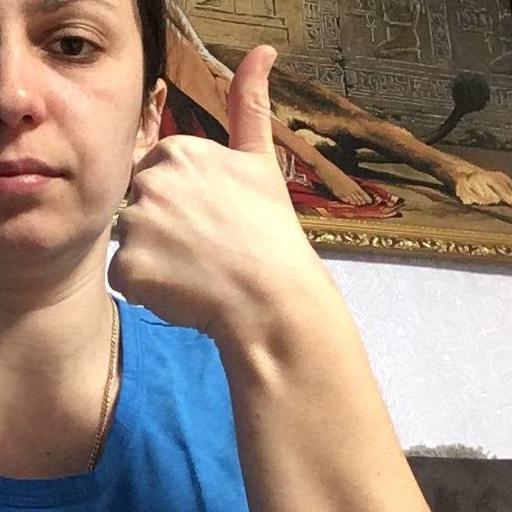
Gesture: like